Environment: real
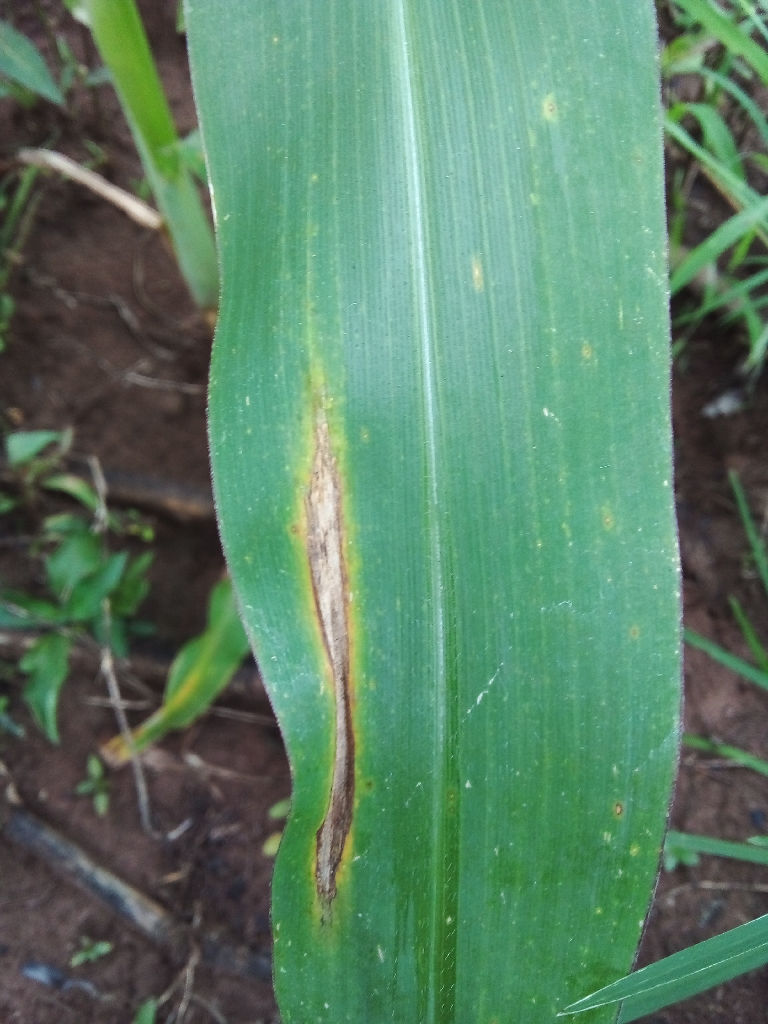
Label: northern_corn_leaf_blight